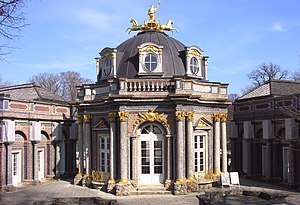
Bayreuth / Ensemble af haver og bygninger af Hermitage
Det Nye Slot af 1753 med slot indgang, udsigt fra syd
Bayreuth er en tysk by i Oberfranken ved Nürnberg. Byen har ca. 75.000 indbyggere, og den er verdenskendt for de store årlige Wagner-festspil.